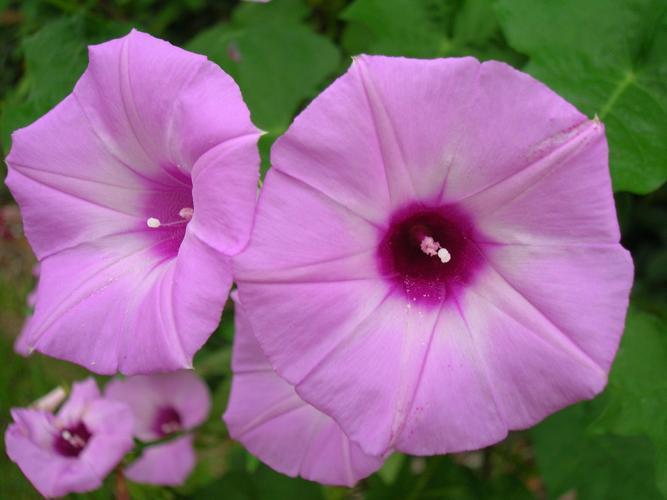
Label: morning glory